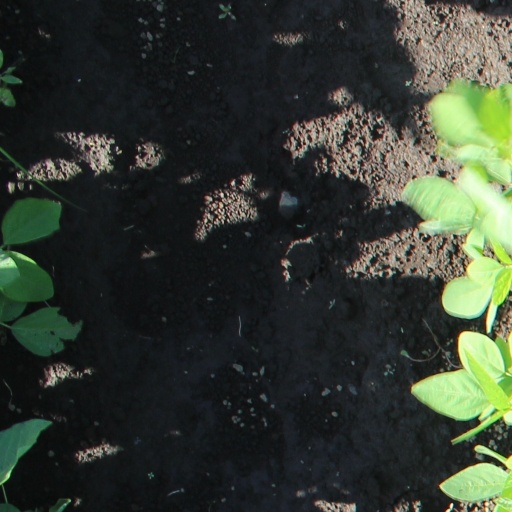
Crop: soybean